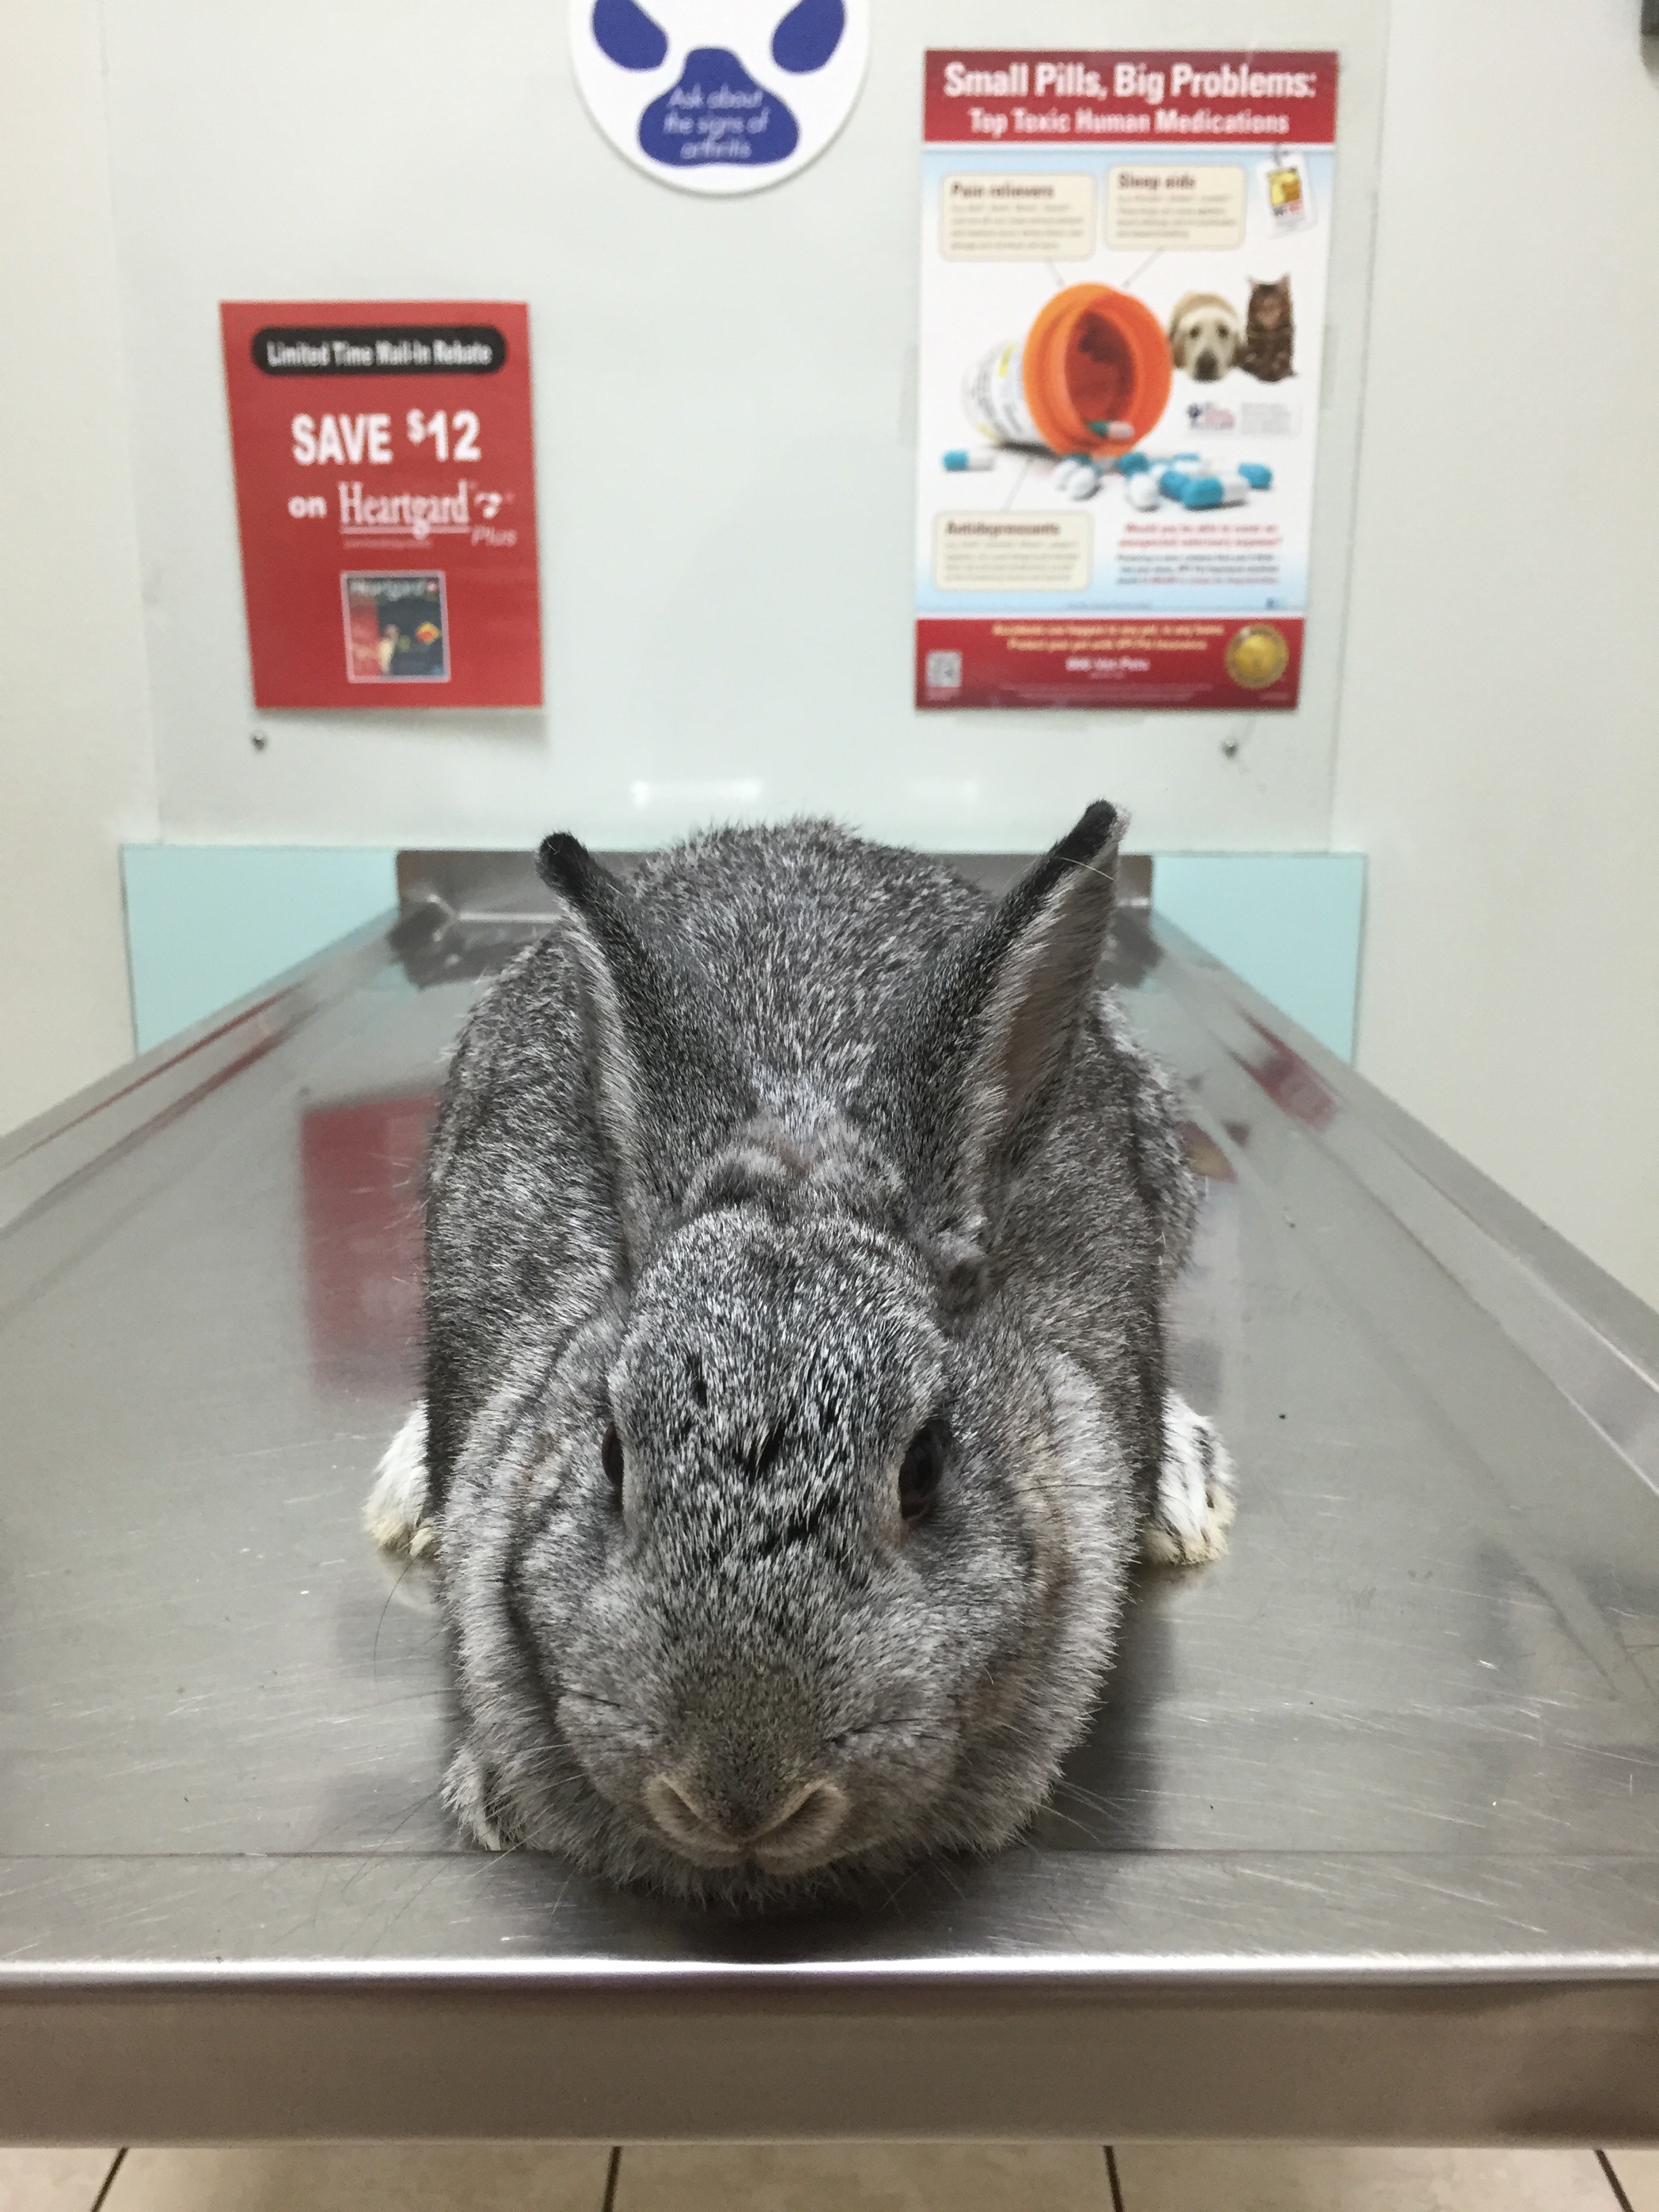
mammal, rabbit, chinchilla, rabits and hares